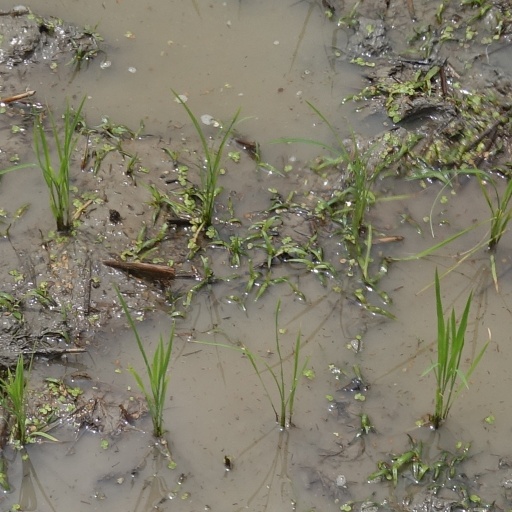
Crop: rice